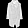
Label: Coat